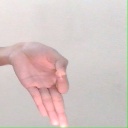
अक्षर: ज्ञ